2017 GEICO 500

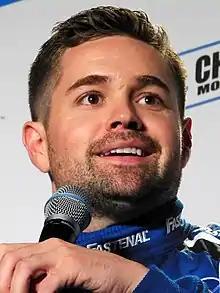
Ricky Stenhouse Jr. scored his first career win from the pole position.

The race restarted with 72 laps to go. From 70 to go to 65 to go, the lead changed five times: Hamlin (70), Keselowski (69), Hamlin (68), Keselowski (67) and Kevin Harvick (65). Jimmie Johnson took the lead with 59 to go. Harvick edged out Johnson at the line to retake the lead with 55 to go. Joey Logano took the lead exiting Turn 2 with 49 to go. A number of cars hit pit road under green with 45 to go. Logano pitted with 40 to go, handing the lead to Elliott Sadler. Sadler pitted the following lap and the lead cycled to Kyle Busch.